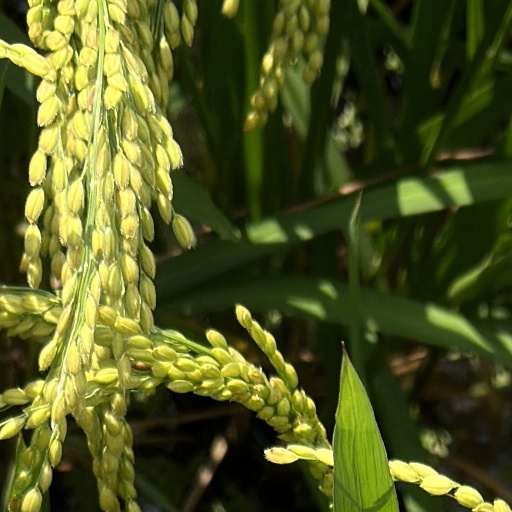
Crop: rice